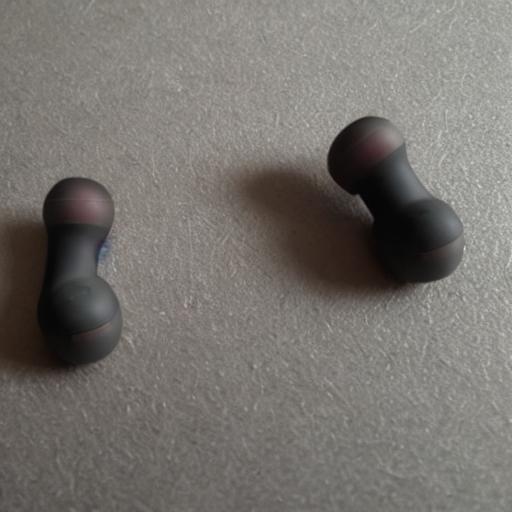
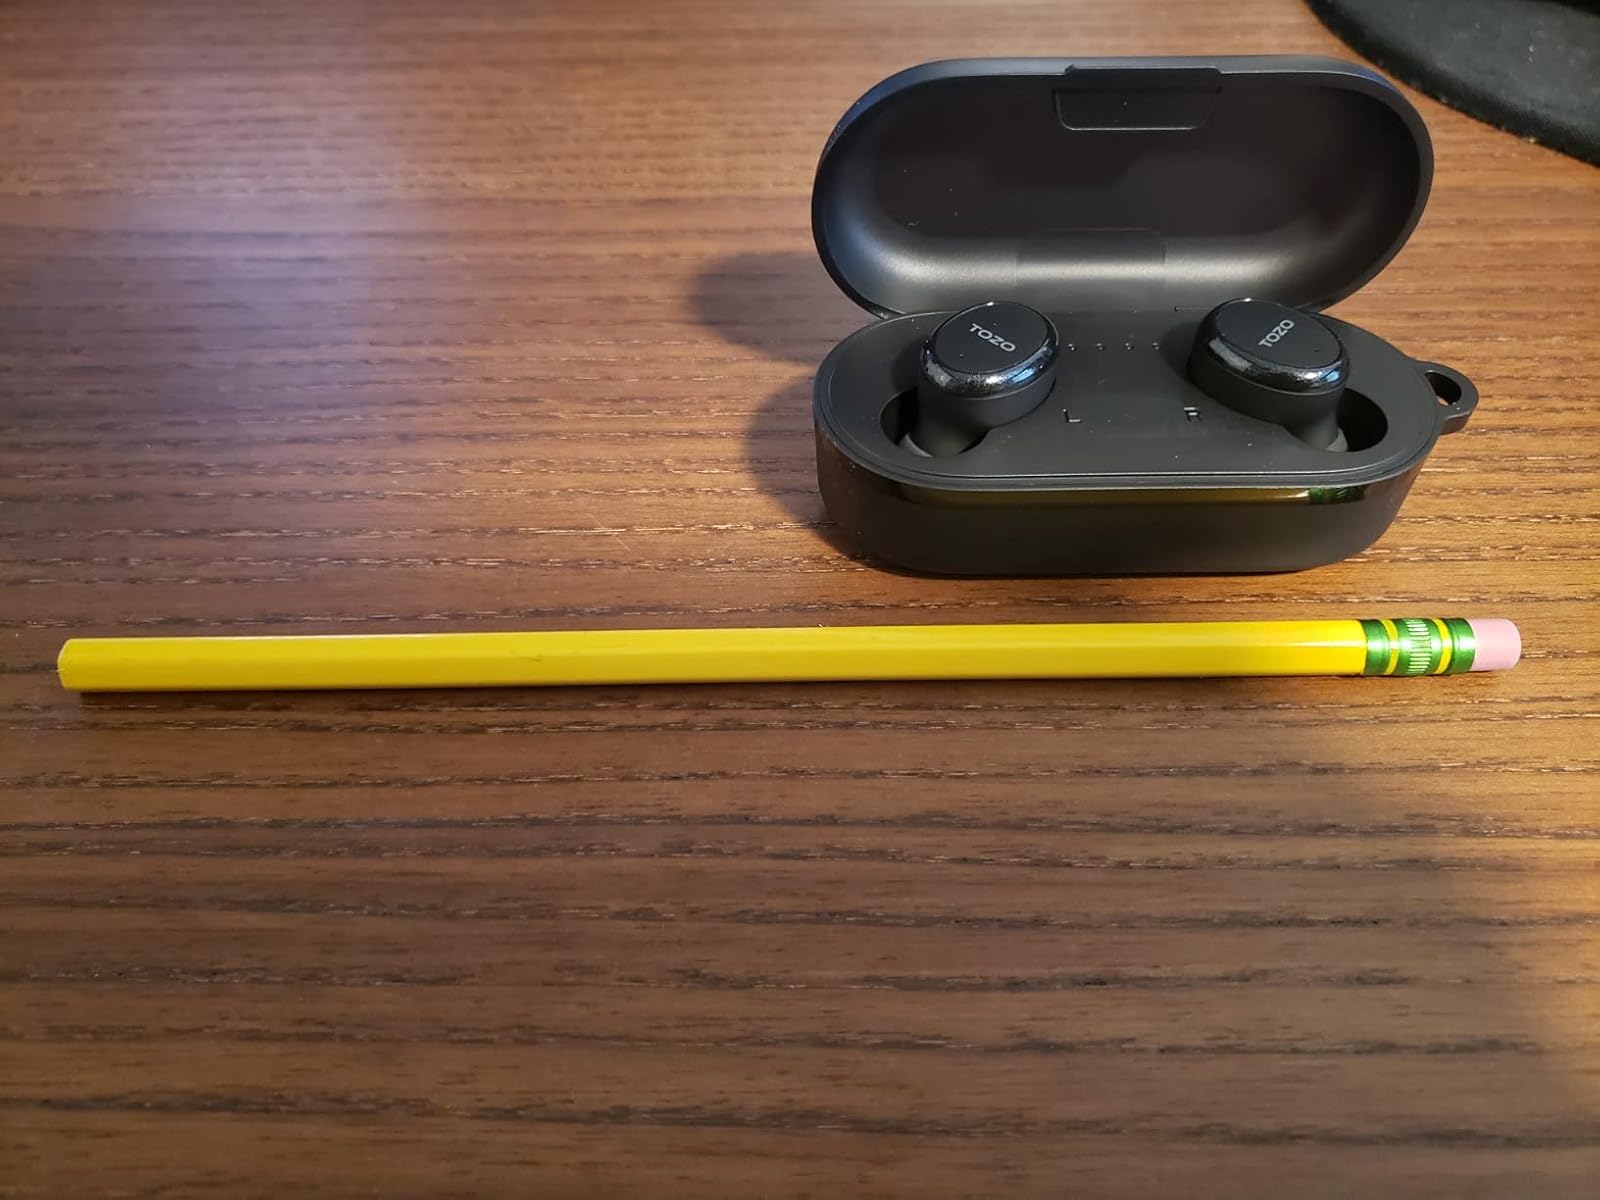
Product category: earbuds
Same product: no